Answer in natural language. How many Fridges are visible in the scene? Choose between the following options: 4, 2, 0, 3 or 1
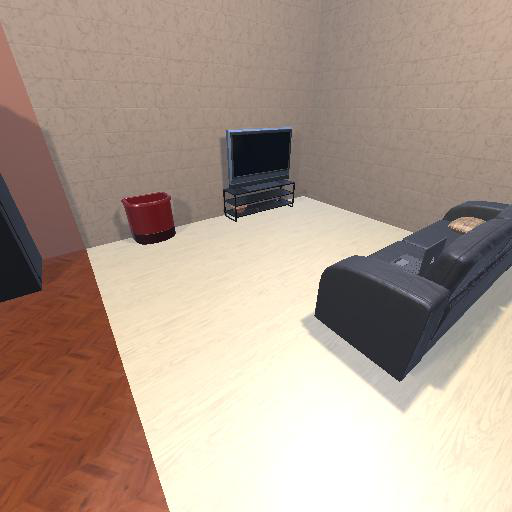
<answer>1</answer>